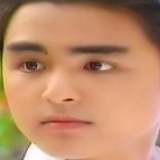
diễn viên Minh Đạo